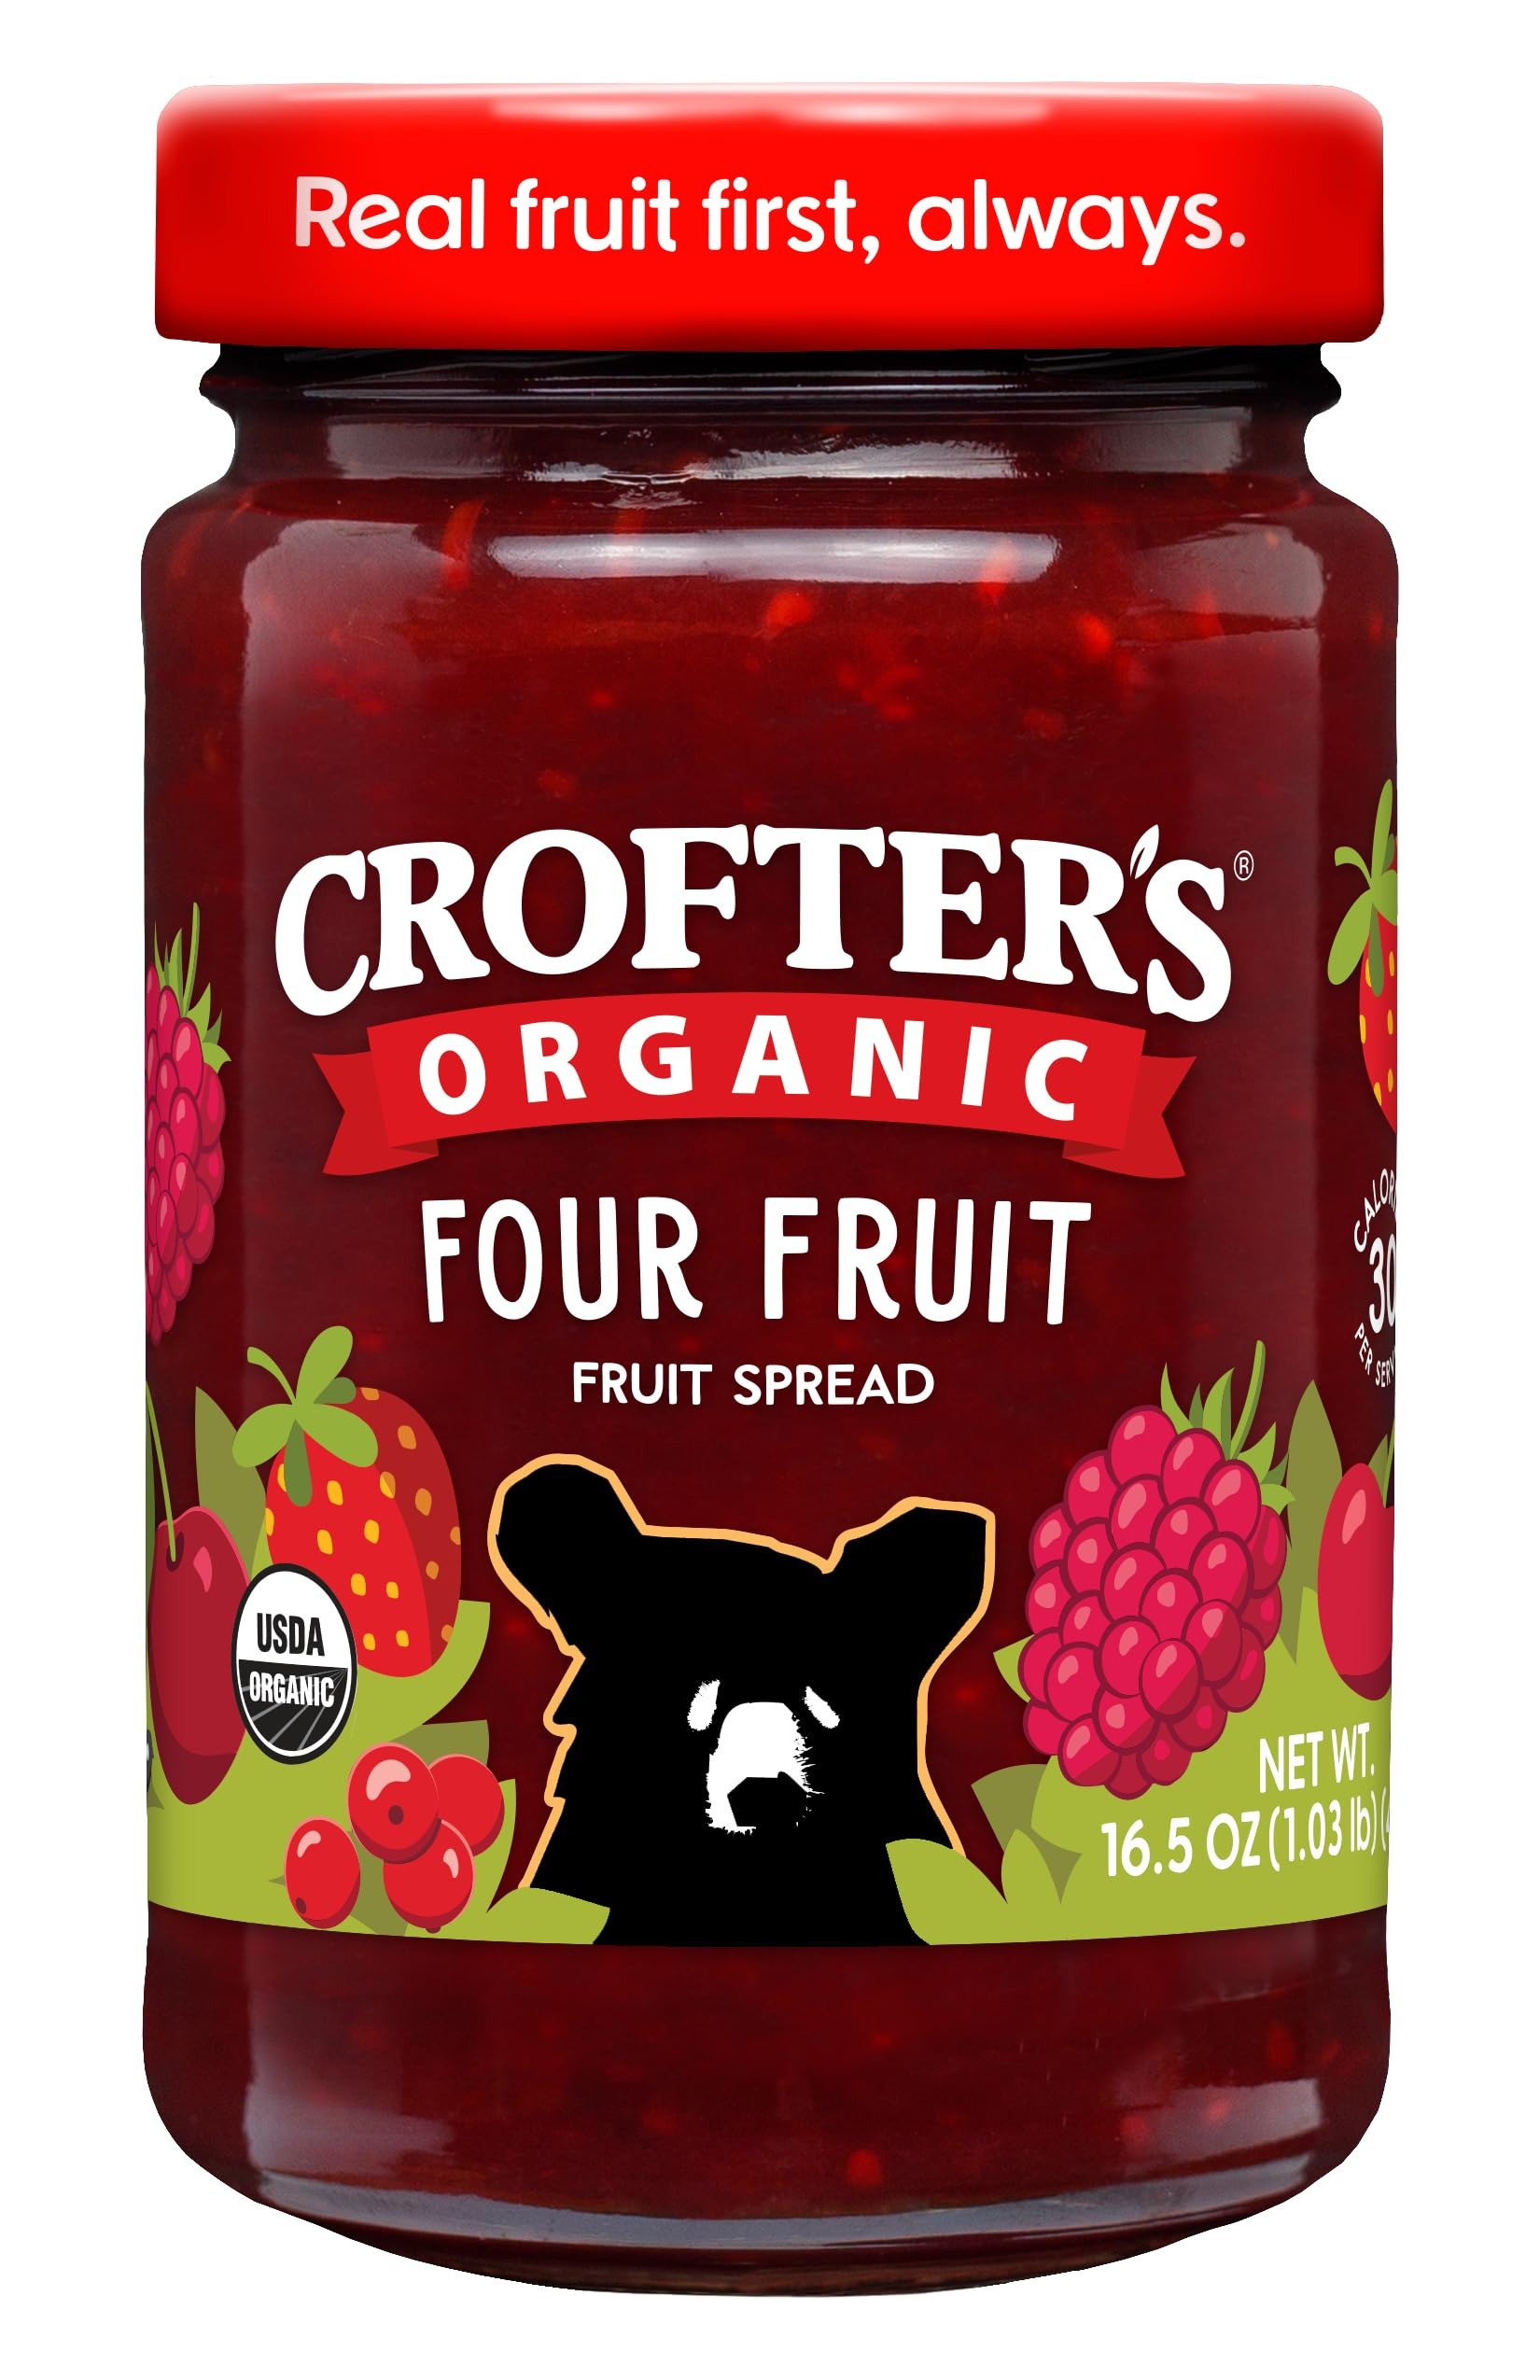
Item Name: Crofters Fruit Spread 4 Fruit 16.5 OZ
Bullet Point 1: A delightful ruby red is the result when the jar is stuffed full of organic cherries, strawberries, red currants, and raspberries.
Bullet Point 2: The smattering of seeds and fruit bits lends a hand to the juicy, bright flavor that will transport you to a chateau overlooking the sea, with a batch of freshly baked crumpets and tea.
Bullet Point 3: We didn’t hold back when we packed Senga Sengana and Camarosa Strawberries, Morello Cherries, Willamette and Heritage Raspberries, and red currants inside this spread.
Bullet Point 4: Each variety was hand-picked for its face-smack of berry flavor.
Value: 16.5
Unit: Ounce

Price: 16.59